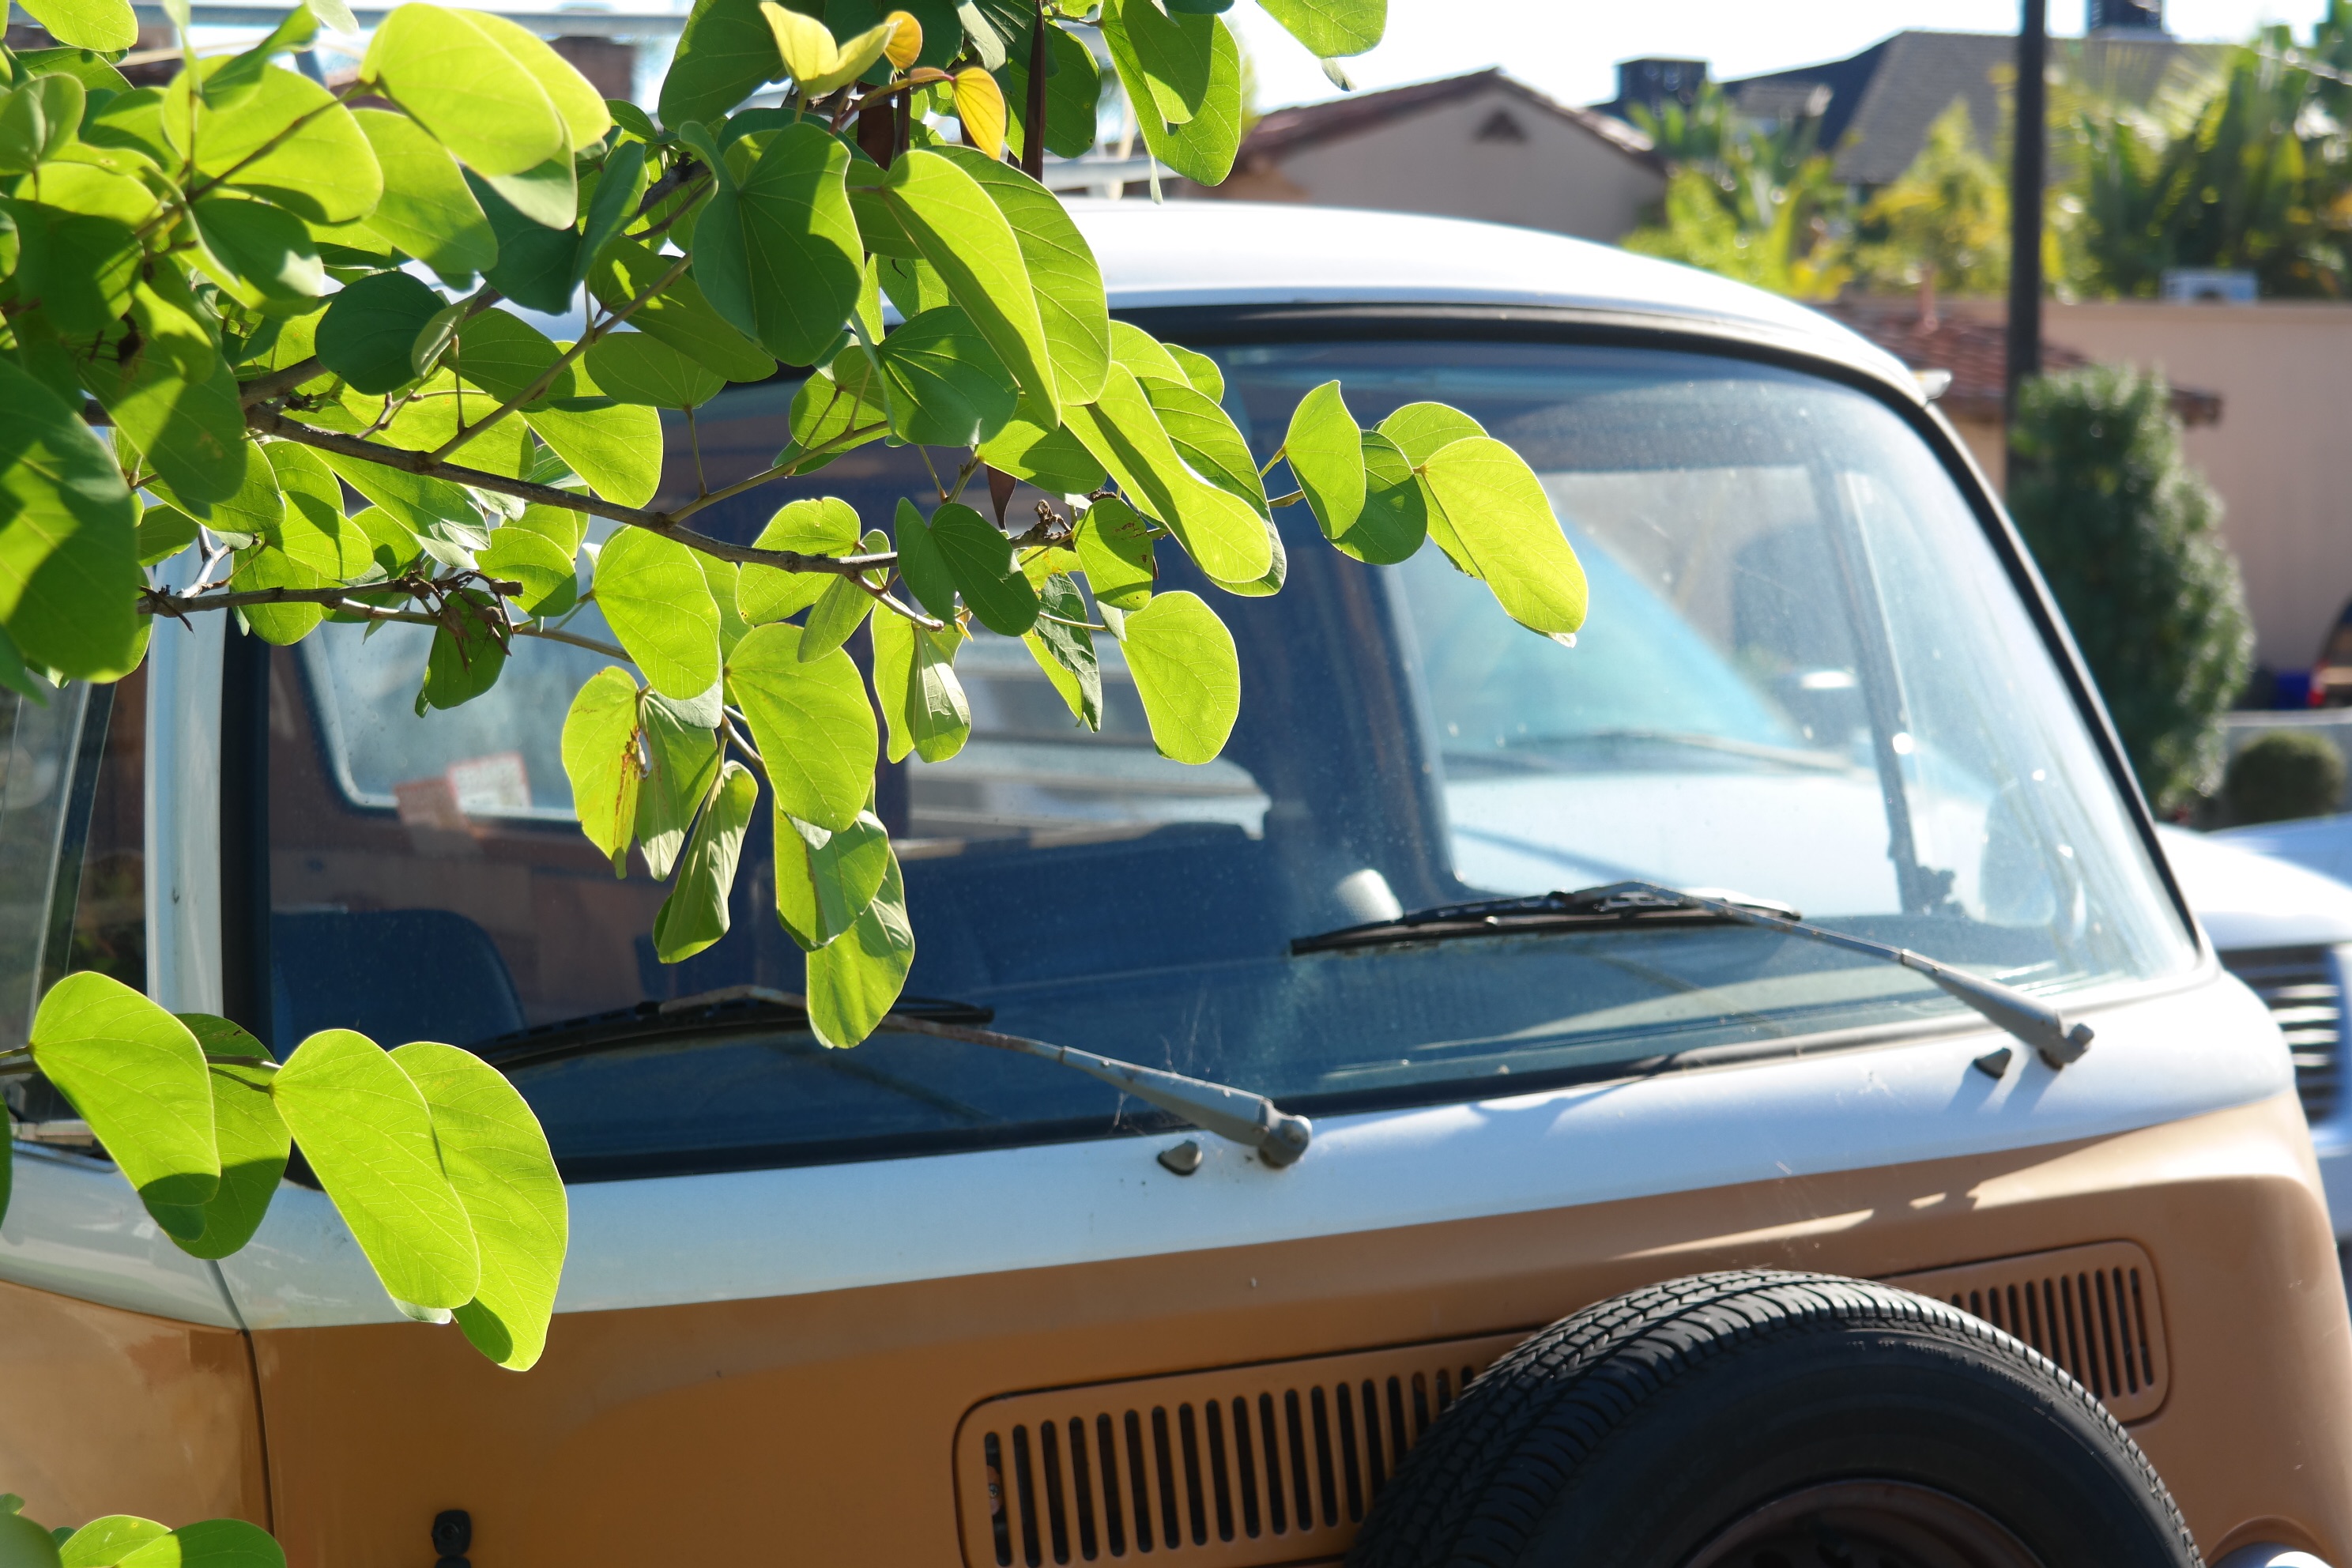
car, vehicle, city car, automobile make, automotive exterior